Olympus scandal

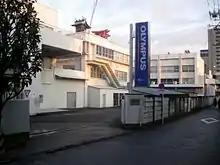
white 3-storey building; in the foreground is a vertical blue banner with the Olympus logo

Olympus Corporation, a major Japanese manufacturer of optical imaging laboratory and medical equipment listed on the Tokyo Stock Exchange had, according to its accounts for the year ended 31 March 2011, consolidated net sales of ¥847.1 billion (US$10.6 billion) in the year, and total shareholders' equity of ¥262.5 billion (US$3.3 billion). The group employs close to 40,000 people around the world. Its assets of ¥1 trillion (US$13.3 billion) as at 31 March 2011 included ¥175.5 billion (US$2.2 billion) of goodwill, an intangible asset. Under the leadership of Tsuyoshi Kikukawa, who became president in 2001, the company's revenues increased from ¥467 billion to ¥847 billion while the profits were a relatively constant ¥35 billion.